Kristina Nevrkla

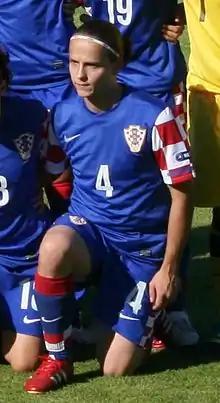
Nevrkla in 2012

Kristina Nevrkla (born 5 July 1990) is a Croatian football defender currently playing in the Croatian 1st Division for ŽNK Osijek, with whom she has also played the Champions League. She previously played for Dinamo Maksimir.